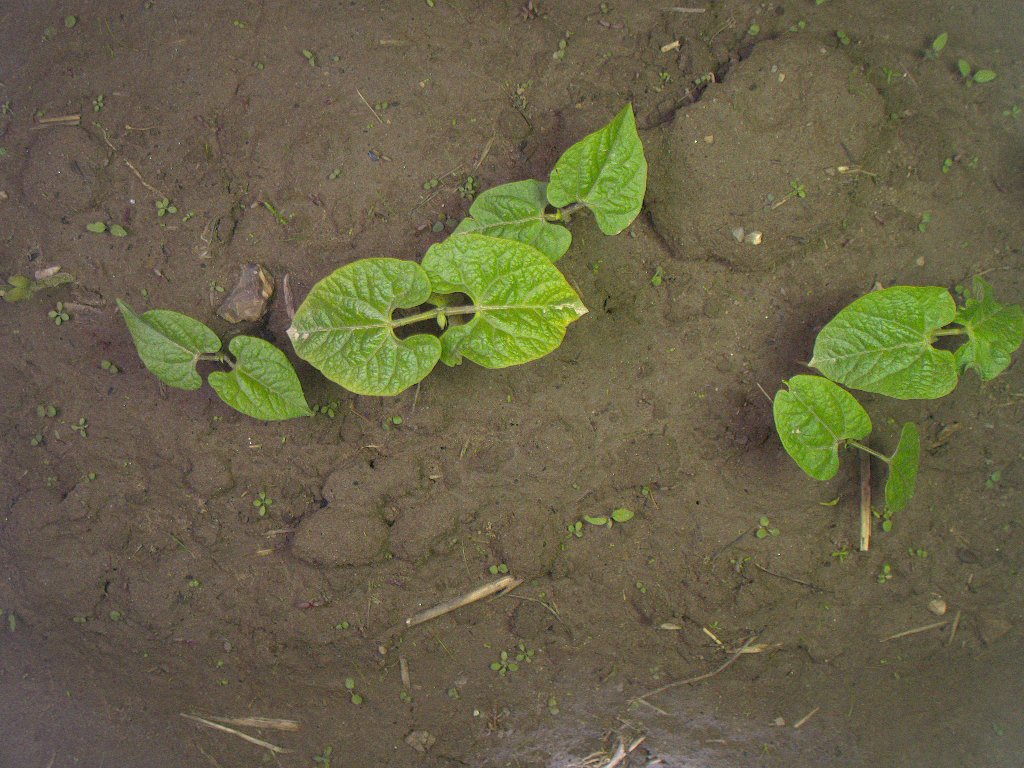
Crop: bean
Objects: bean, bean, bean, bean, bean, stem_bean, stem_bean, stem_bean, stem_bean, stem_bean